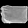
Label: Bag